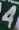
Number: 4